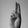
ASL letter: U